Reversing: Secrets of Reverse Engineering

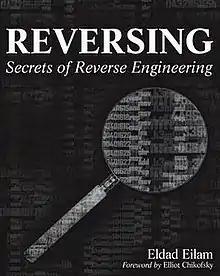

Reversing: Secrets of Reverse Engineering is a textbook written by Eldad Eilam on the subject of reverse engineering software, mainly within a Microsoft Windows environment. It covers the use of debuggers and other low-level tools for working with binaries. Of particular interest is that it uses OllyDbg in examples, and is therefore one of the few practical, modern books on the subject that uses popular, real-world tools to facilitate learning. The book is designed for independent study and does not contain problem sets, but it is also used as a course book in some university classes.